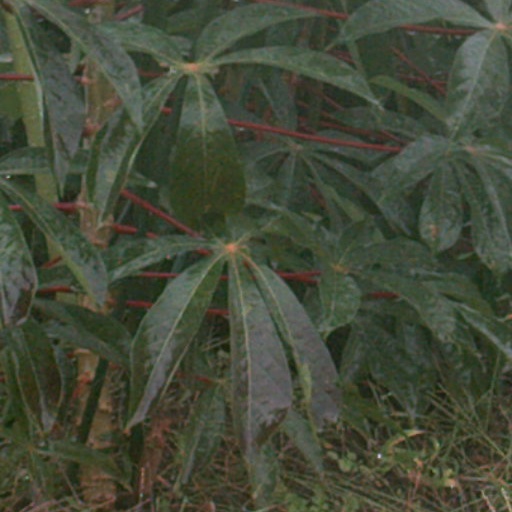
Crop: cassava